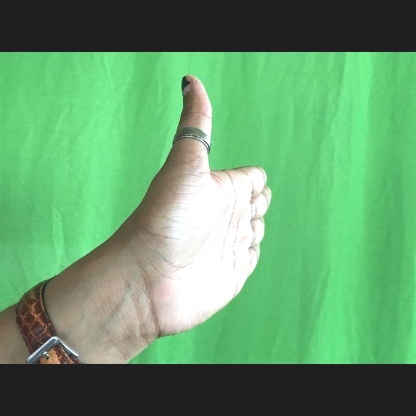
Mudra: Ardhachandran